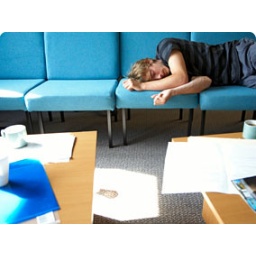
Teenage boy (16-18) lying on seats in college common room